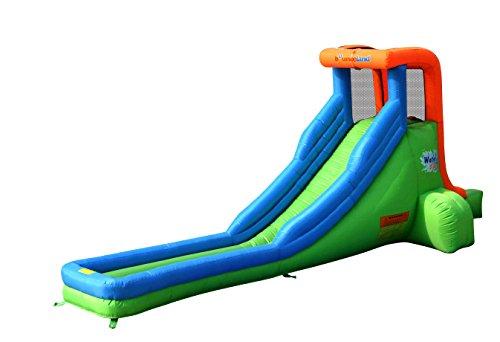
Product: Bounceland Single Inflatable Water Slide
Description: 18L x7'Wx 7'H inflated size.
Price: $252.38
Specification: ProductDimensions:84x216x84inches|ItemWeight:35.6pounds|ShippingWeight:35.6pounds(Viewshippingratesandpolicies)|ASIN:B0050UJMTK|Itemmodelnumber:9032|Manufacturerrecommendedage:36-10years